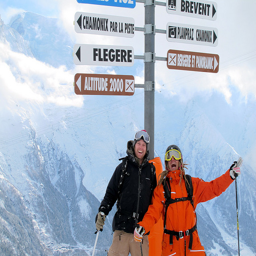
a man and a woman pose on top of a mountain with skiers
Two skiers posing triumphantly beneath a multi-directional signpost.
Two people standing on a mountain in front of a sign.
A couple of men standing next to each other near a street sign.
Two men wearing ski attire and holding equipment pose near a pole with signs on it